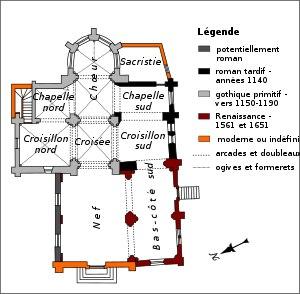
L’église Saint-Denis de Jouy-le-Comte est une église catholique paroissiale située à Parmain, dans le Val-d'Oise. Elle remonte à la première moitié du XIIᵉ siècle, mais seul le mur nord de la nef subsiste peut-être de la première église. Peu avant le milieu du siècle, commence la reconstruction des parties orientales de l'église primitive, qui s'échelonne sur une cinquantaine d'années. On débute par le croisillon sud, puis ajoute une chapelle orientée. Ces deux travées sont encore romanes et voûtées en berceau. Les autres travées affichent déjà le premier style gothique. Le chantier continue par l'abside, puis se poursuit par la travée droite du chœur et la croisée du transept, pour finir par le croisillon nord et la chapelle orientée du nord. Ces parties sont voûtées d'ogives, et offrent un intérêt esthétique et archéologique certain. À la Renaissance, en 1561, la construction d'un bas-côté au sud de la nef modifie profondément l'apparence de l'église, et porte les caractéristiques des réalisations de Nicolas Le Mercier. Mais les travaux ne sont pas achevés, et les grandes arcades vers la nef ne sont bâties qu'au milieu du siècle suivant.